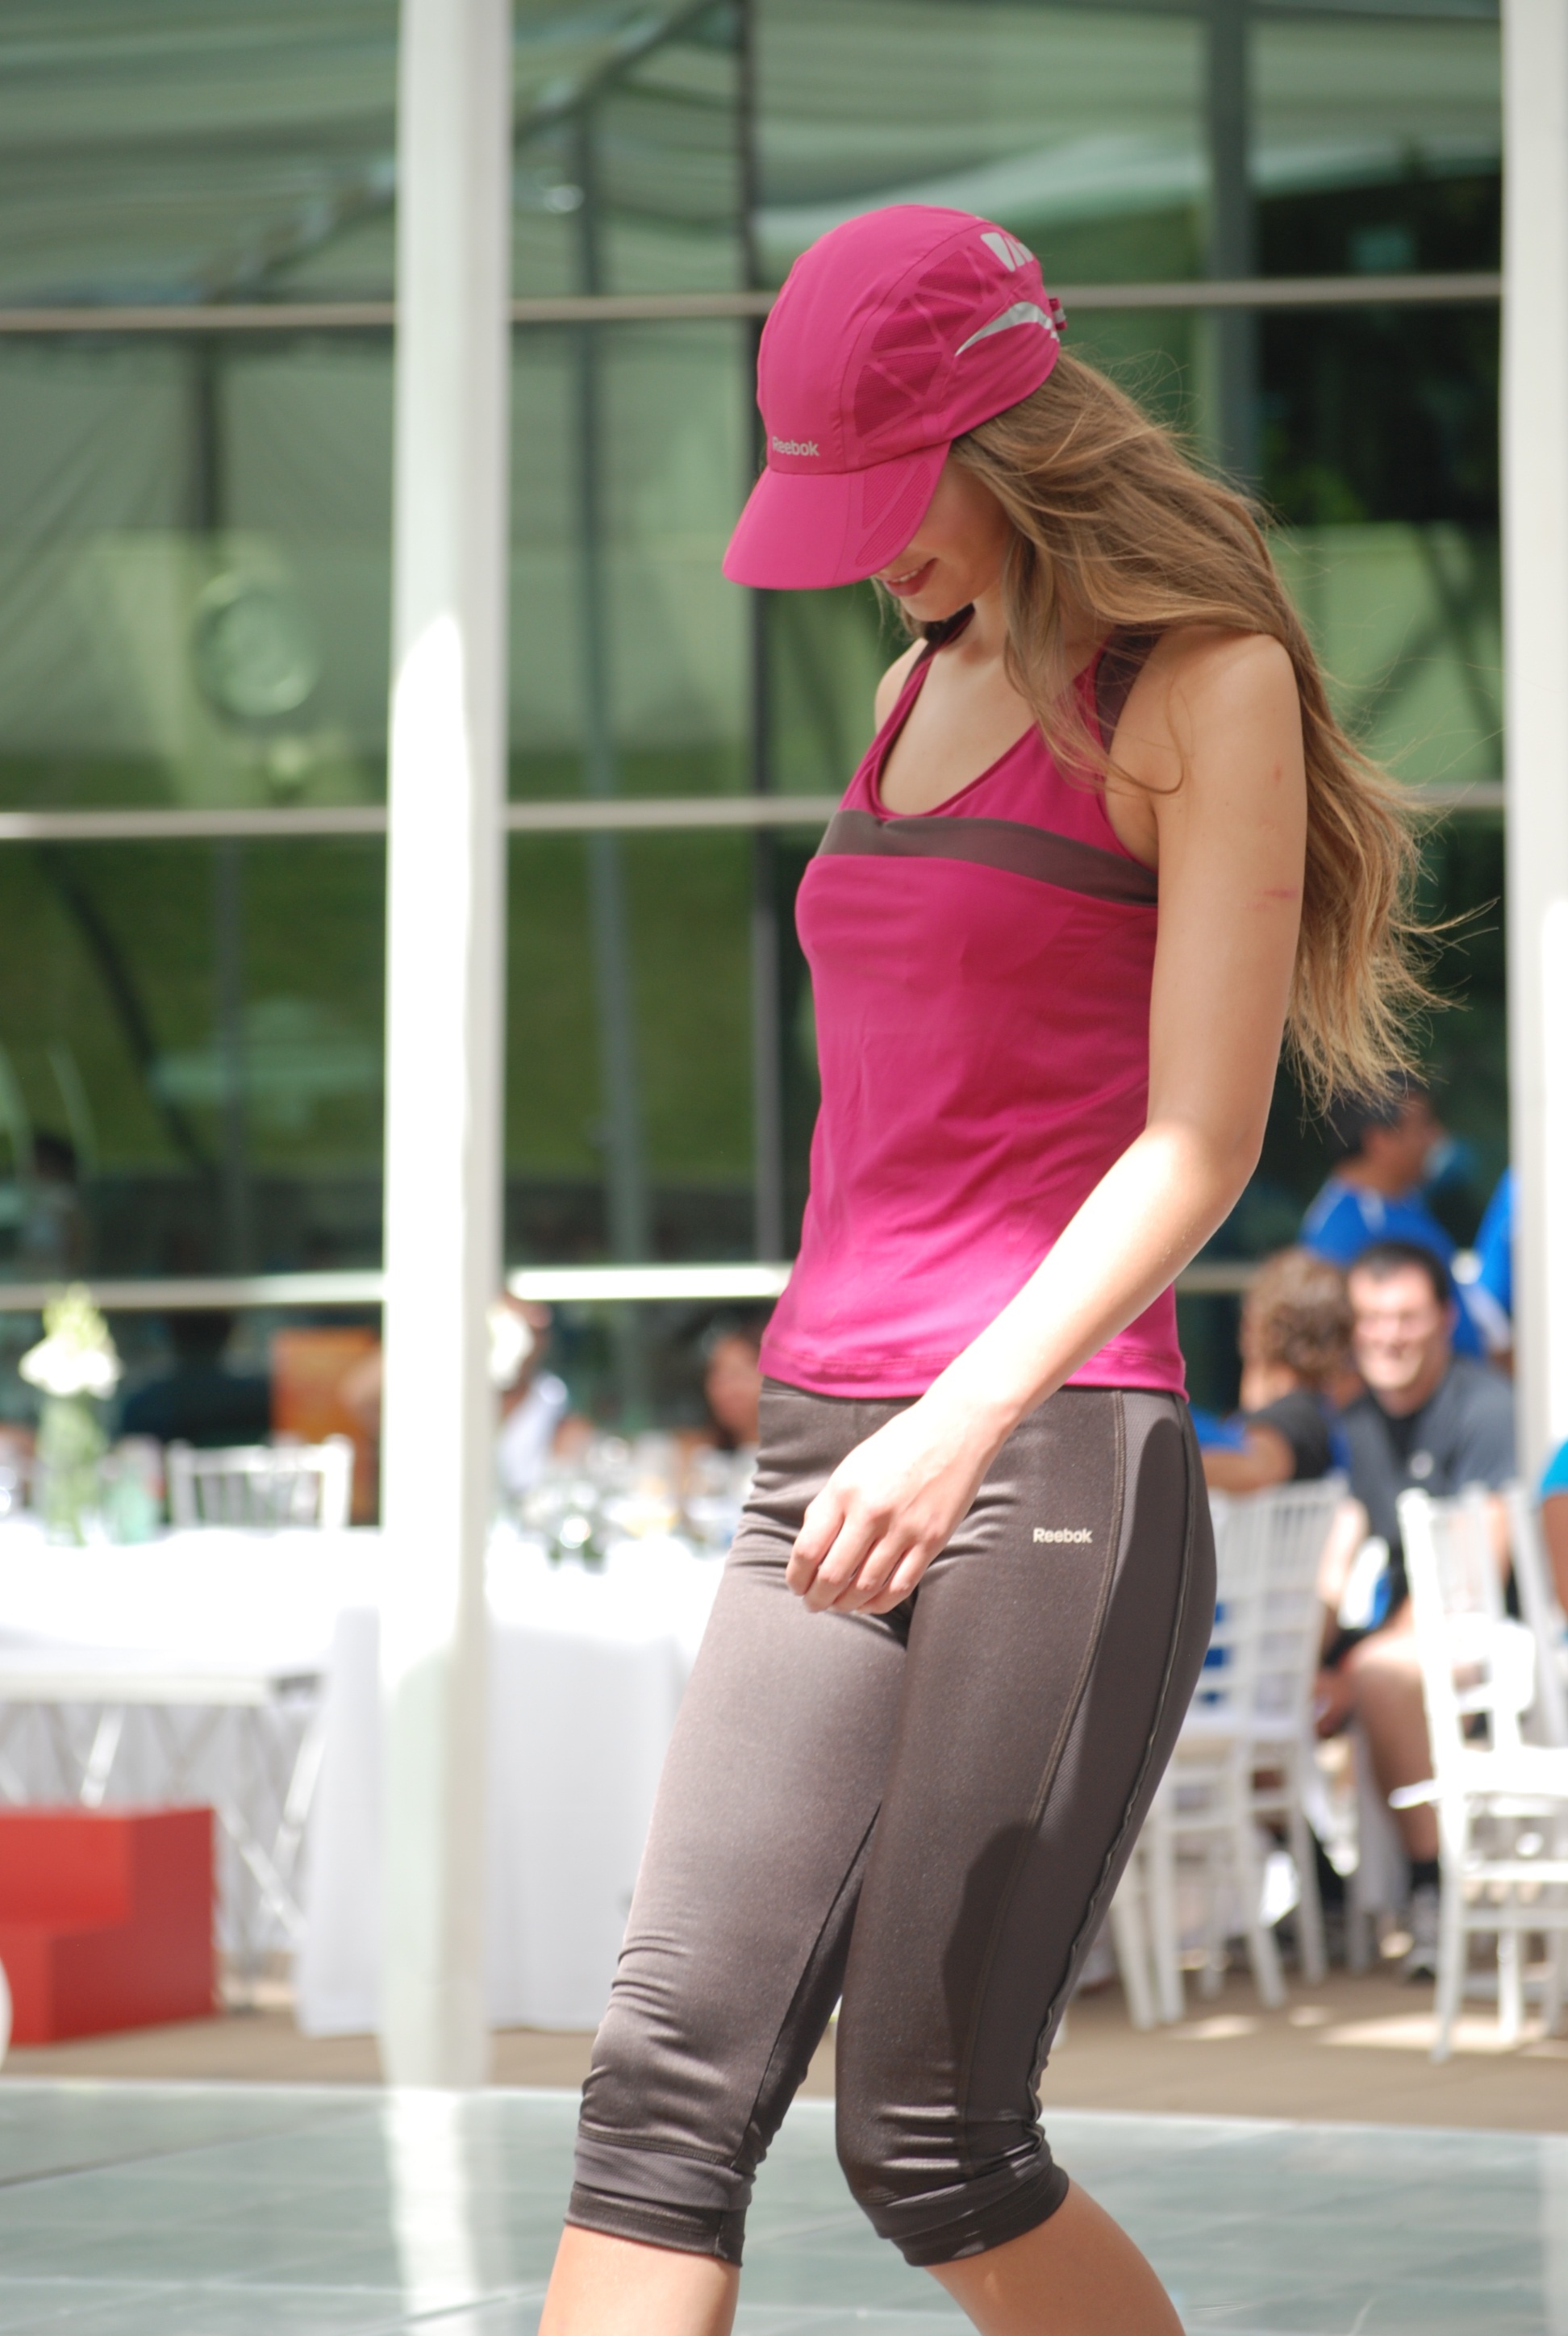
walking, person, girl, female, leg, model, young, fashion, jogging, clothing, lady, pink, muscle, trousers, textile, sports, thigh, leggings, tights, abdomen, spandex